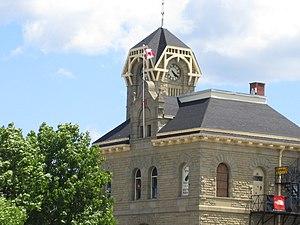
Ancien bureau de poste.
Bathurst est une cité de 11 897 habitants à l'embouchure de la rivière Népisiguit dans la baie des Chaleurs. Elle est le chef-lieu et la principale ville du comté de Gloucester, au nord-est de la province du Nouveau-Brunswick au Canada. Étant la seule grande ville du Nord-Est, Bathurst offre une gamme de services digne des villes de plus grande importance. Hôpitaux, salles de spectacles, musées, écoles, centres commerciaux et hôtellerie sont parmi les services de la ville de Bathurst. Bien que l'économie de la région ait été durement touchée ces derniers temps par des fermetures d'entreprises, telle que la Smurfit-Stone, et la fermeture de la mine Brunswick au sud de la ville, la région tient le coup et fait preuve d'initiative pour diversifier l'économie.